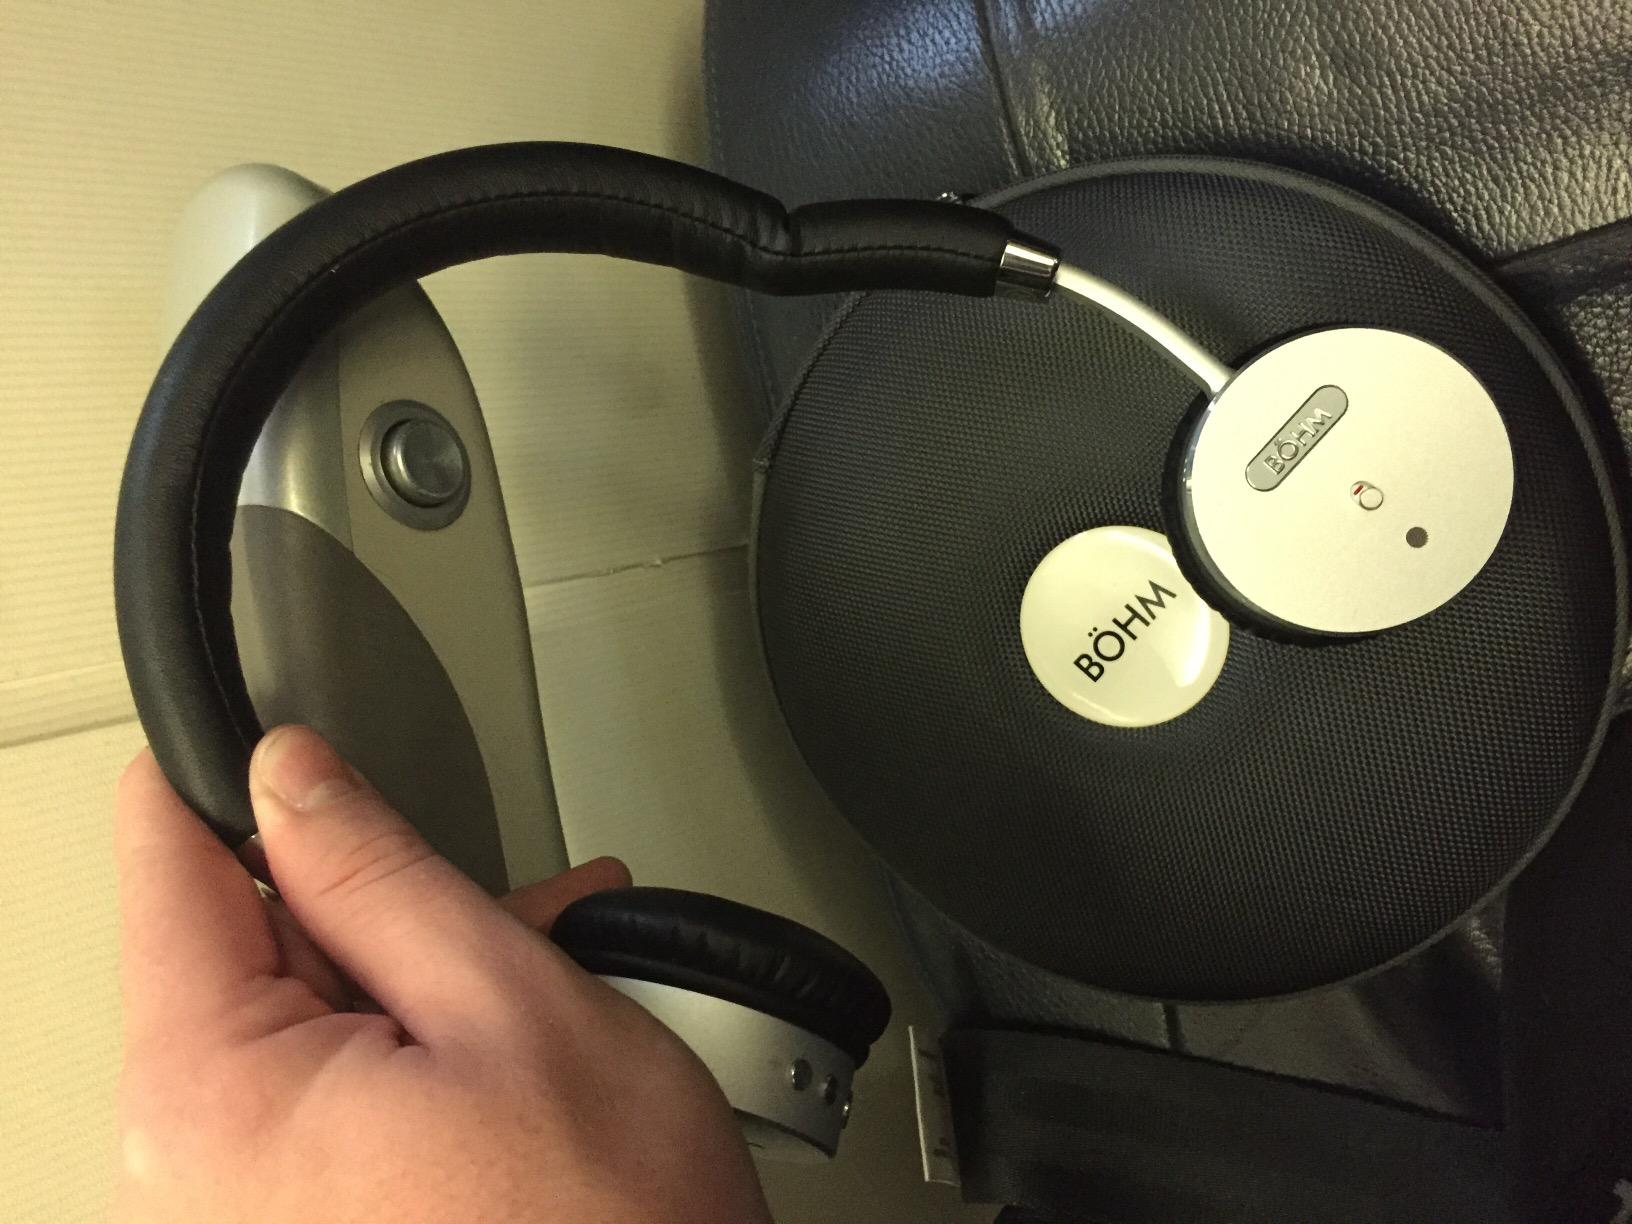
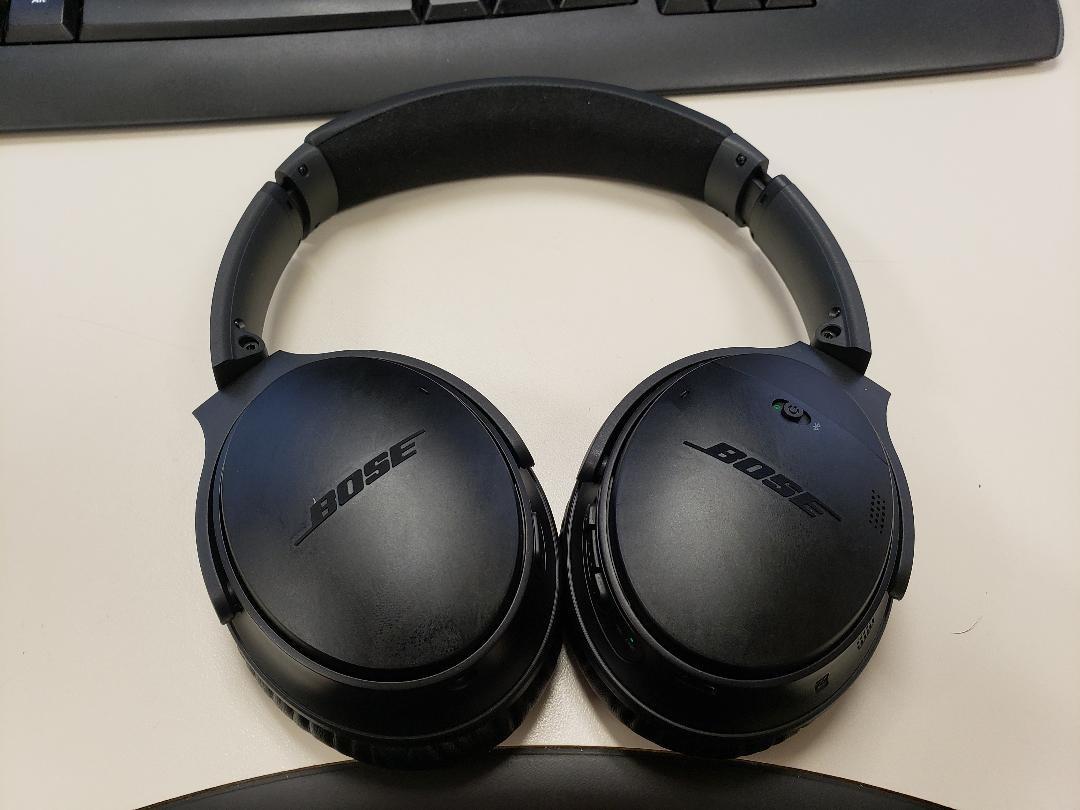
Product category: headphones
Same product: no